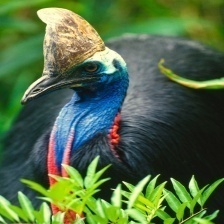
Species: CASSOWARY
Scientific name: CASUARIUS